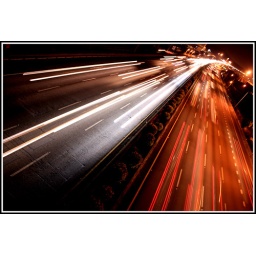
photo taken from a bridge crossing over the two way, 8 lane, Taiwan highway #1.